Garratt locomotive

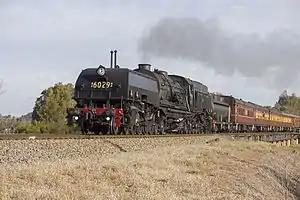
Preserved former New South Wales Government Railways AD60 class no. 6029, "City of Canberra"

India had 83 Garratts. One gauge was built for the Indian State in 1925. The gauge Bengal Nagpur Railway had 32 Garratts: a pair of HSG class locomotives built in 1925; 16 N class and 10 NM class locomotives built in 1930–31 and four P class locomotives built in 1939.